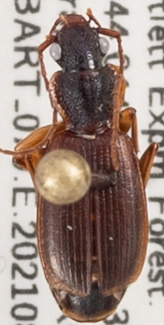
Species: Cymindis cribricollis
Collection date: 2021-08-25 04:00:00
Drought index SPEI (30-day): -0.386
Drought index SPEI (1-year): -0.944
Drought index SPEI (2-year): -0.54